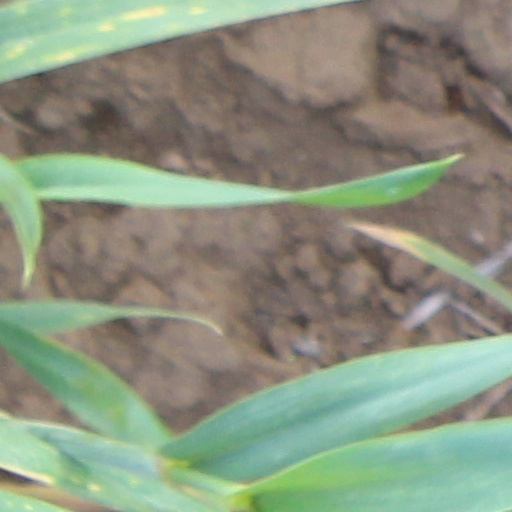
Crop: wheat